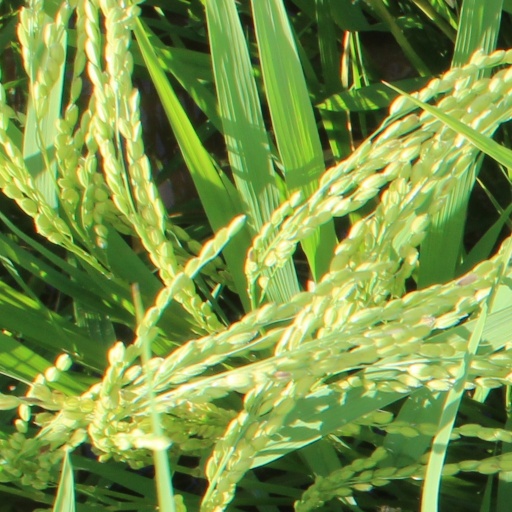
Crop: rice